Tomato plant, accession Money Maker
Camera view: vertical (180 deg); turntable rotation: 90 degrees
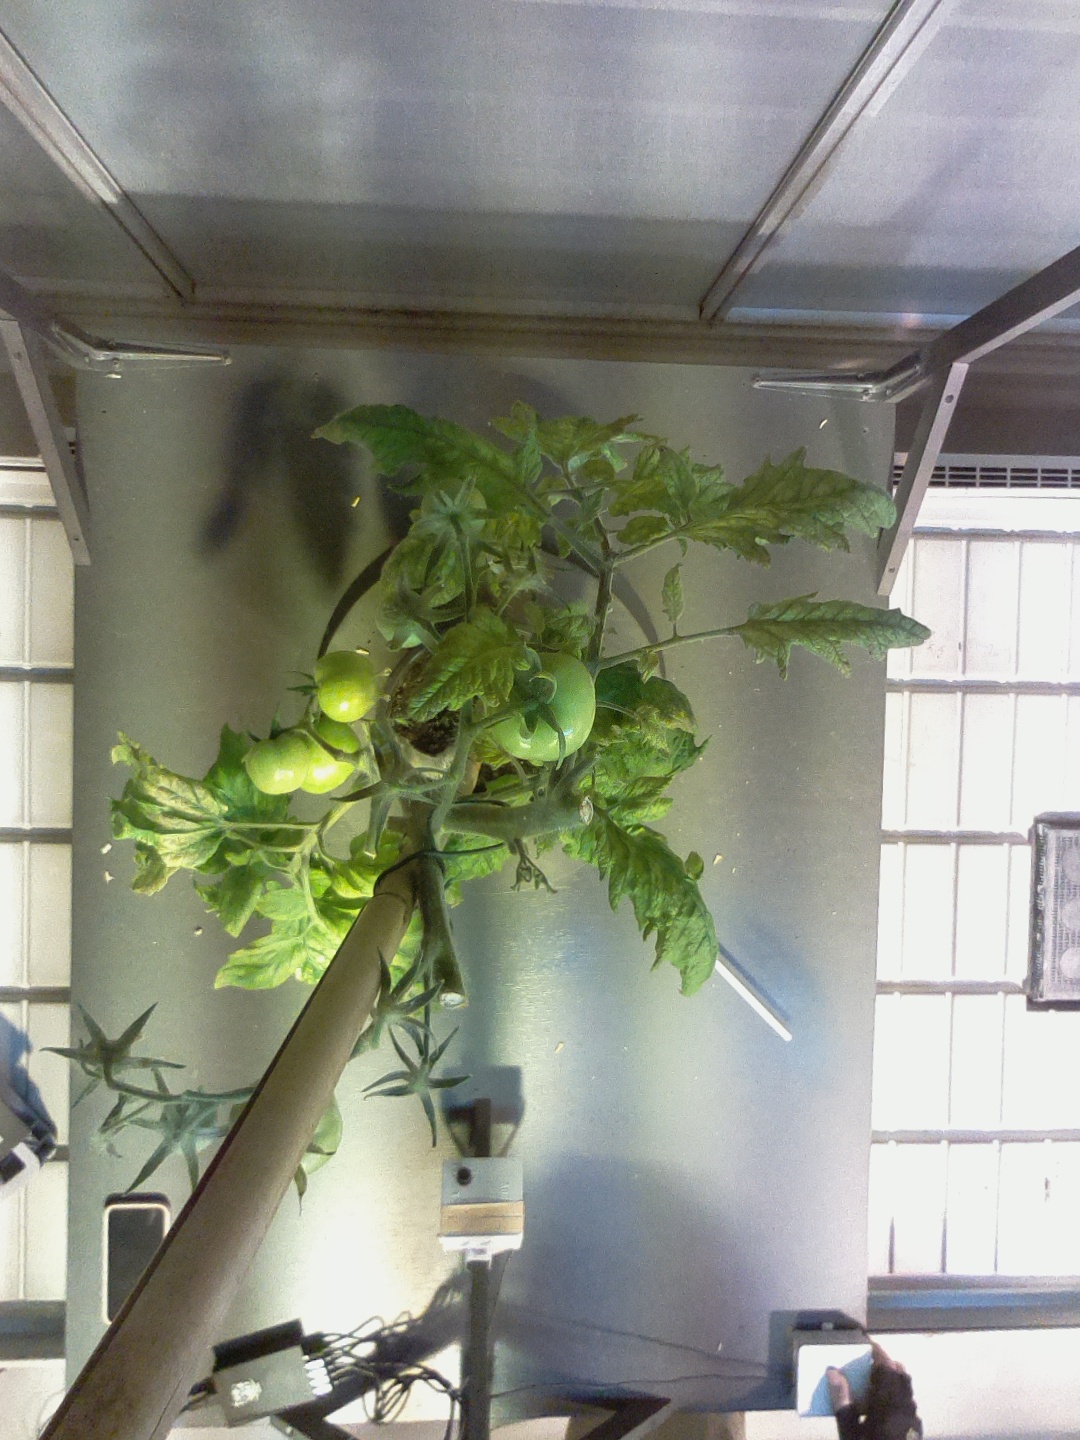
BBCH growth stage 78: 80% -90% of final fruit size